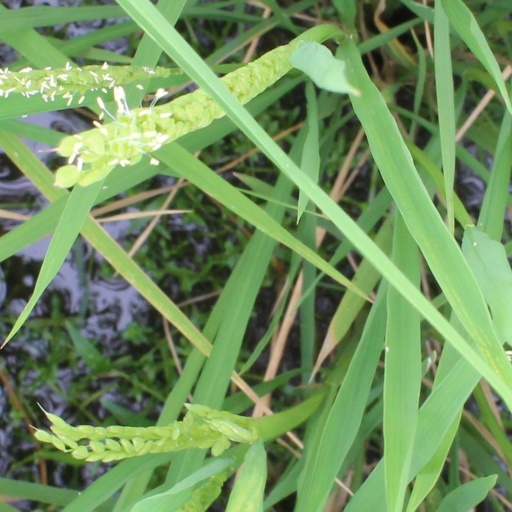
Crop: rice